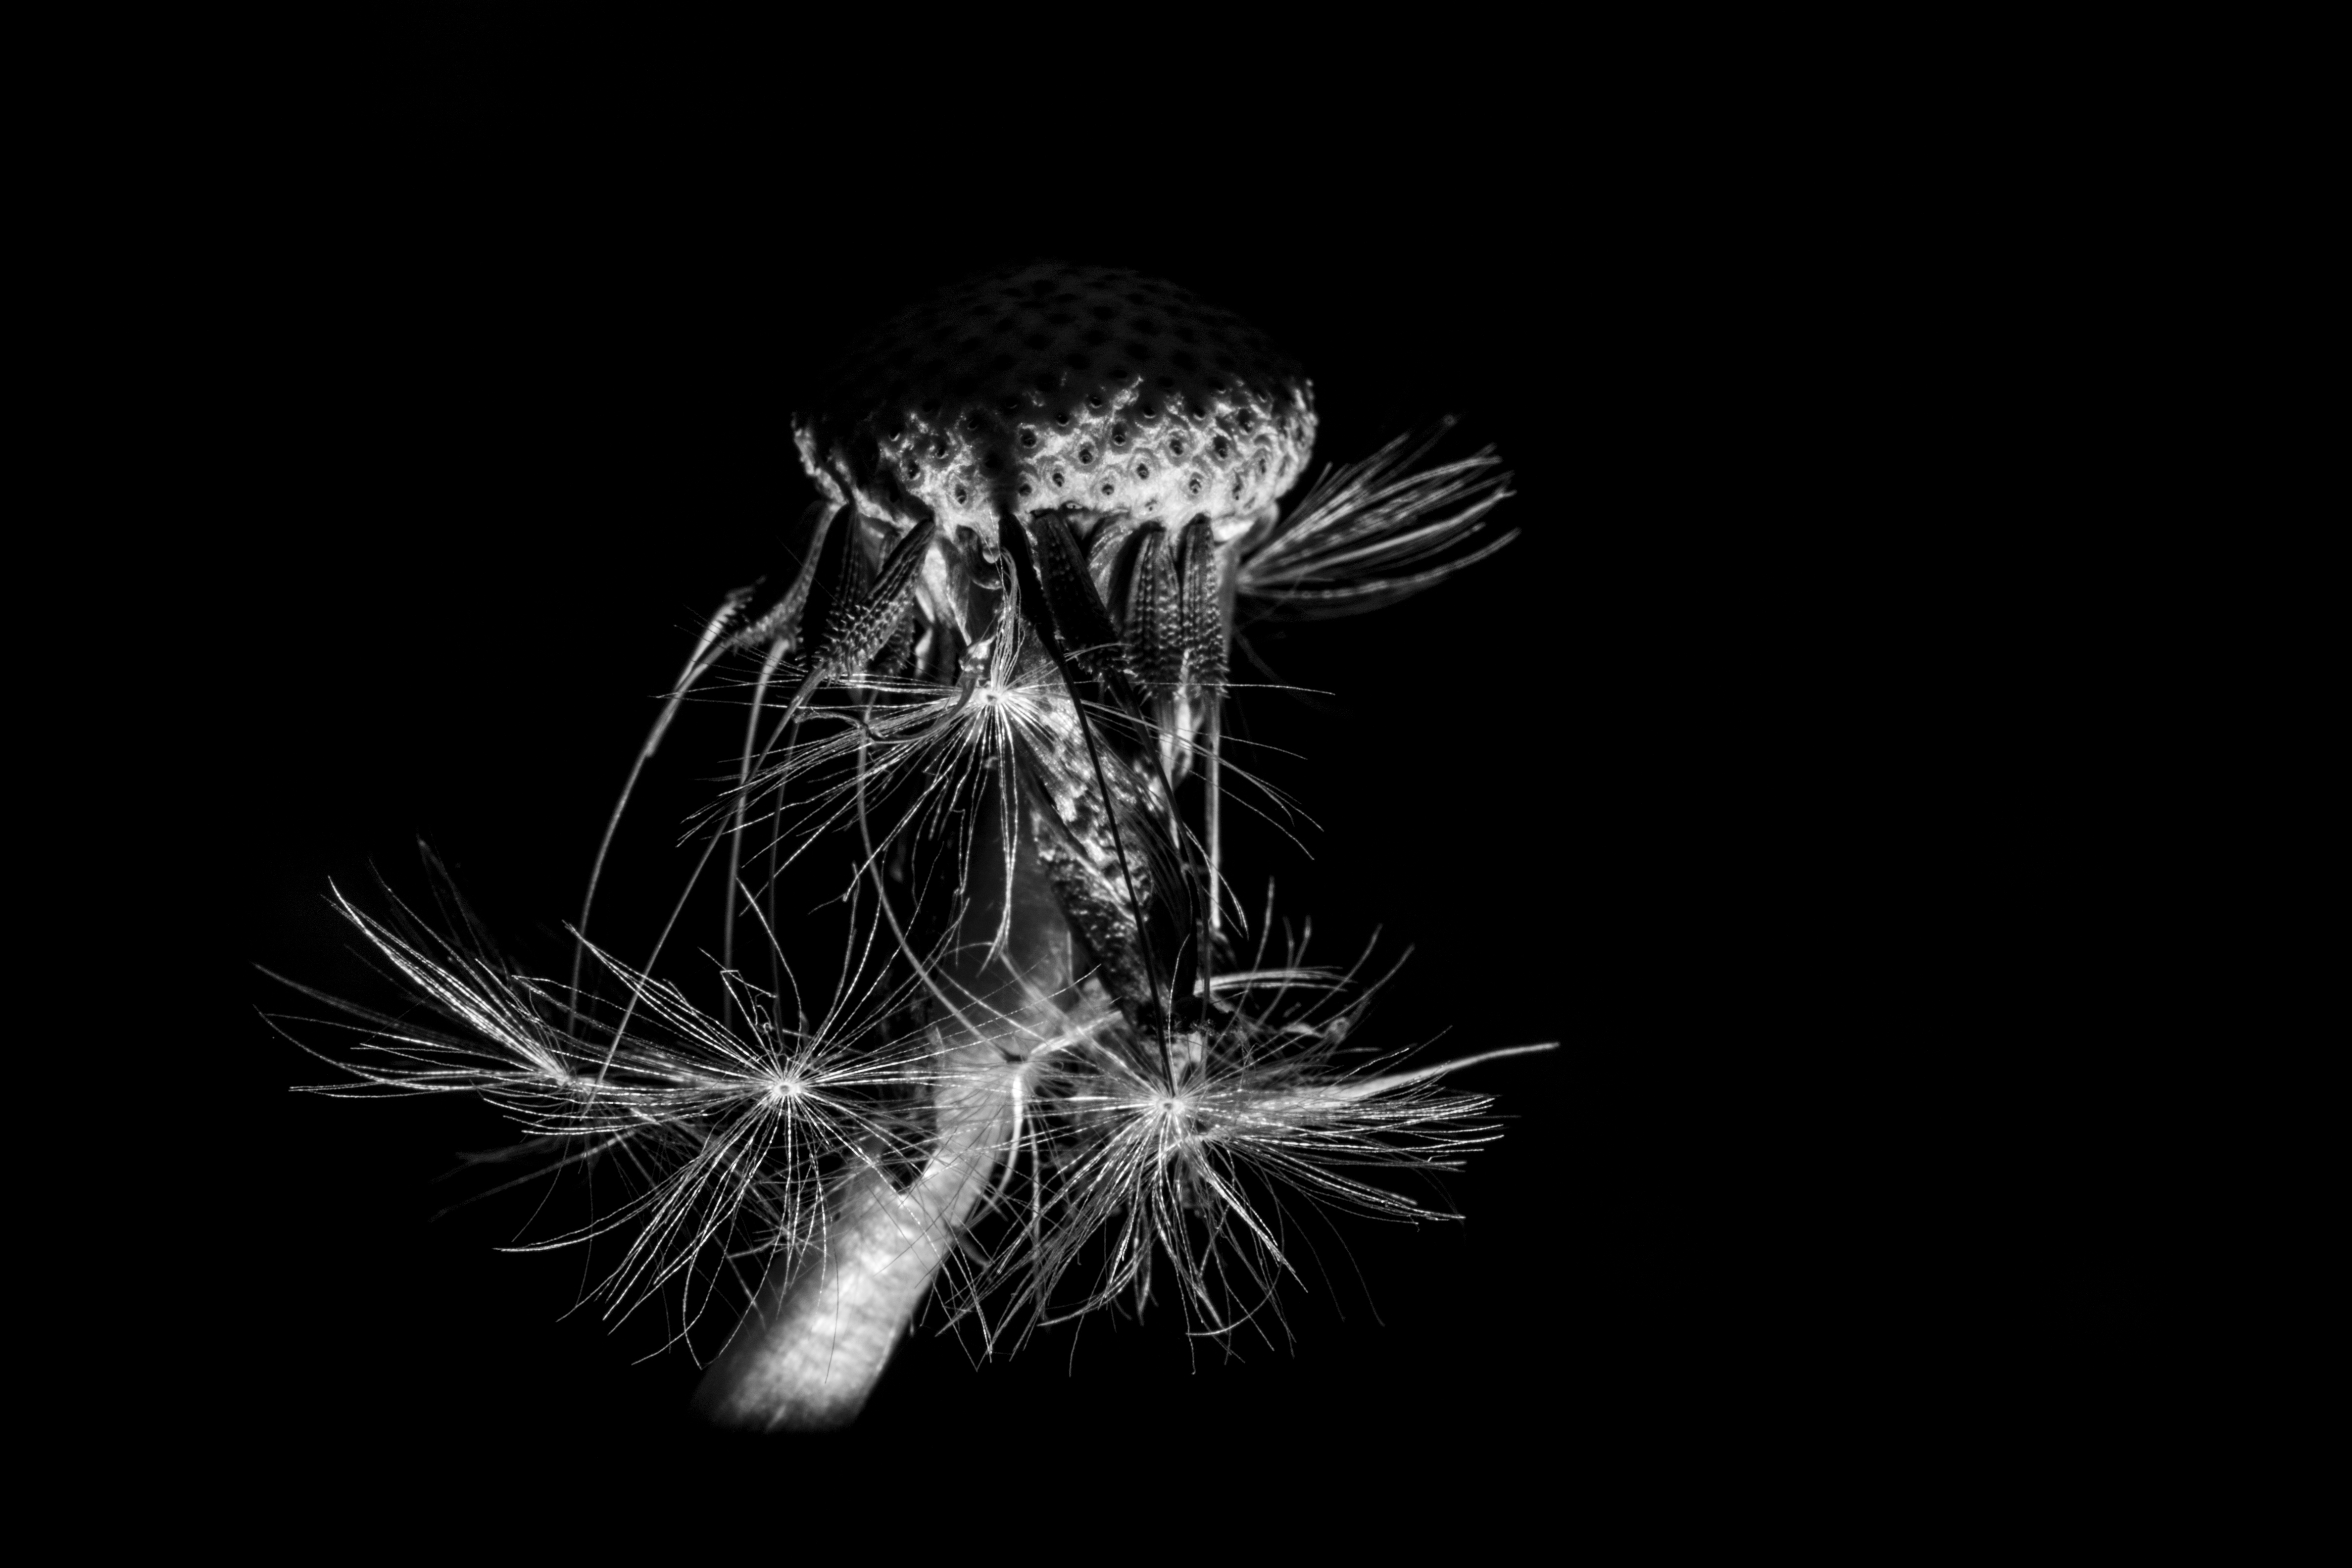
black and white, photography, flower, sparkler, darkness, black, monochrome, close up, uk, peterborough, macro photography, monochrome photography